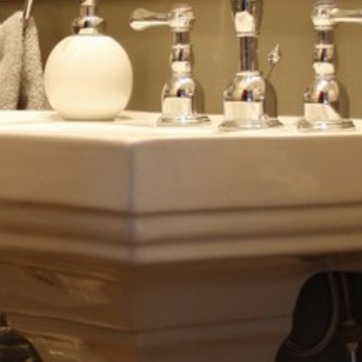
Material: ceramic